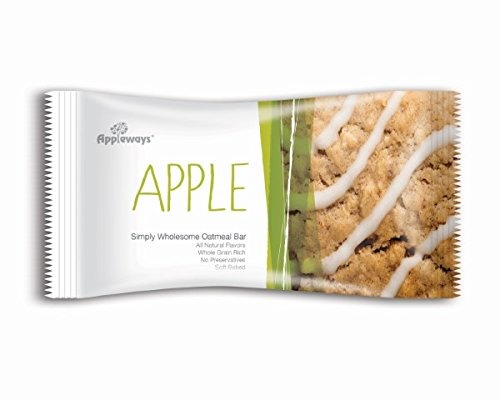
Item Name: Appleways Simply Wholesome Oatmeal Bar, Apple, 2.4oz, 160 per case
Product Description: Simple Wholesome Apple Oatmeal Bar, 160 bars per case
Value: 1.0
Unit: Count

Price: 136.69